Question: Please indicate a possible affordance area of baseball bat that can be used for holding
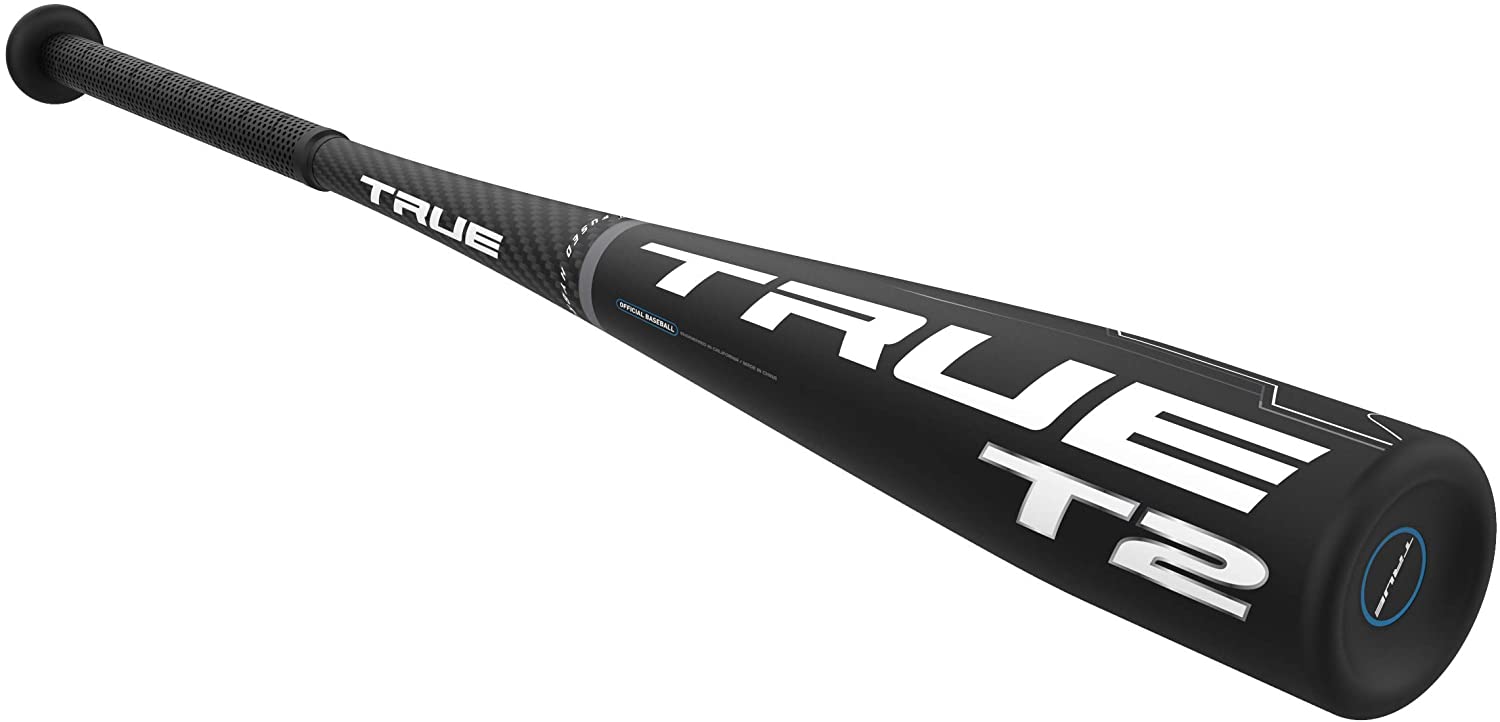
Answer: [9.434, 7.226, 554.245, 283.17]